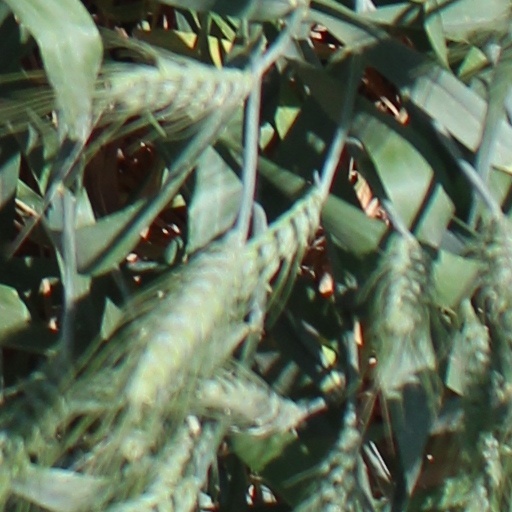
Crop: wheat